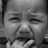
Emotion: sad